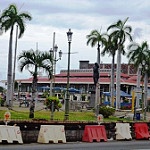
Label: buildings